Dalzell House

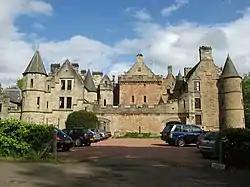
Dalzell House: the tower house is in the centre, with the 17th-century south range on the right, and the 19th-century north range on the left

Dalzell House is a historic house in Motherwell, North Lanarkshire, Scotland. It is located to the south of the town, on the north bank of the River Clyde. At its core is a 15th-century tower house, with extensive additions built during the 17th and 19th centuries. In the 1980s the house was restored and divided for sale as eighteen private apartments, while the surrounding Dalzell estate is now owned by North Lanarkshire Council. The house is protected as a Category A listed building, and the grounds are listed on the "Inventory of Gardens and Designed Landscapes in Scotland".